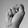
ASL letter: S